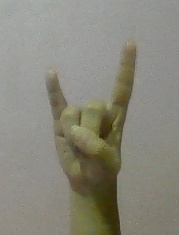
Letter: la